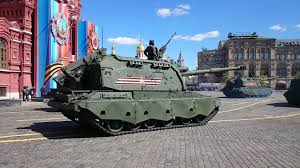
Label: Self Propelled Artillery